Yoshiko Sakurai

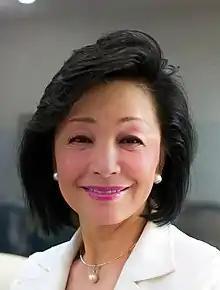
2015

Sakurai was born to Japanese parents in Vietnam. After returning with her family to Japan, she graduated from Nagaoka High School. Later, she graduated from the University of Hawaii at Manoa, majoring in history.